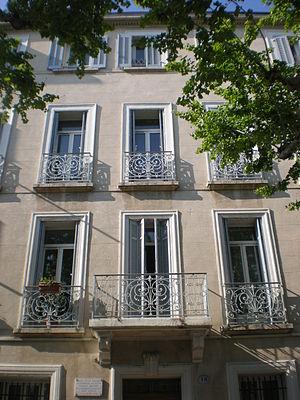
la maison natale de marcel pagnol (aubagne)
Marcel Pagnol est un écrivain, dramaturge, cinéaste et producteur français, né le 28 février 1895 à Aubagne et mort à Paris le 18 avril 1974.
Aubagne est une commune située dans le département des Bouches-du-Rhône en région Provence-Alpes-Côte d'Azur dans le Sud-Est de la France.